Brown-throated martin

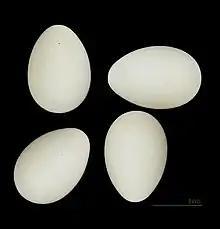
"Riparia paludicola"

The brown-throated martin or brown-throated sand martin (Riparia paludicola) is a small passerine bird in the swallow family, Hirundinidae, that is widely distributed across Africa. It was formerly regarded as conspecific with the grey-throated martin ("Riparia chinensis") and the Madagascar martin ("Riparia cowani").